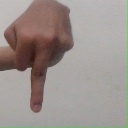
अक्षर: प